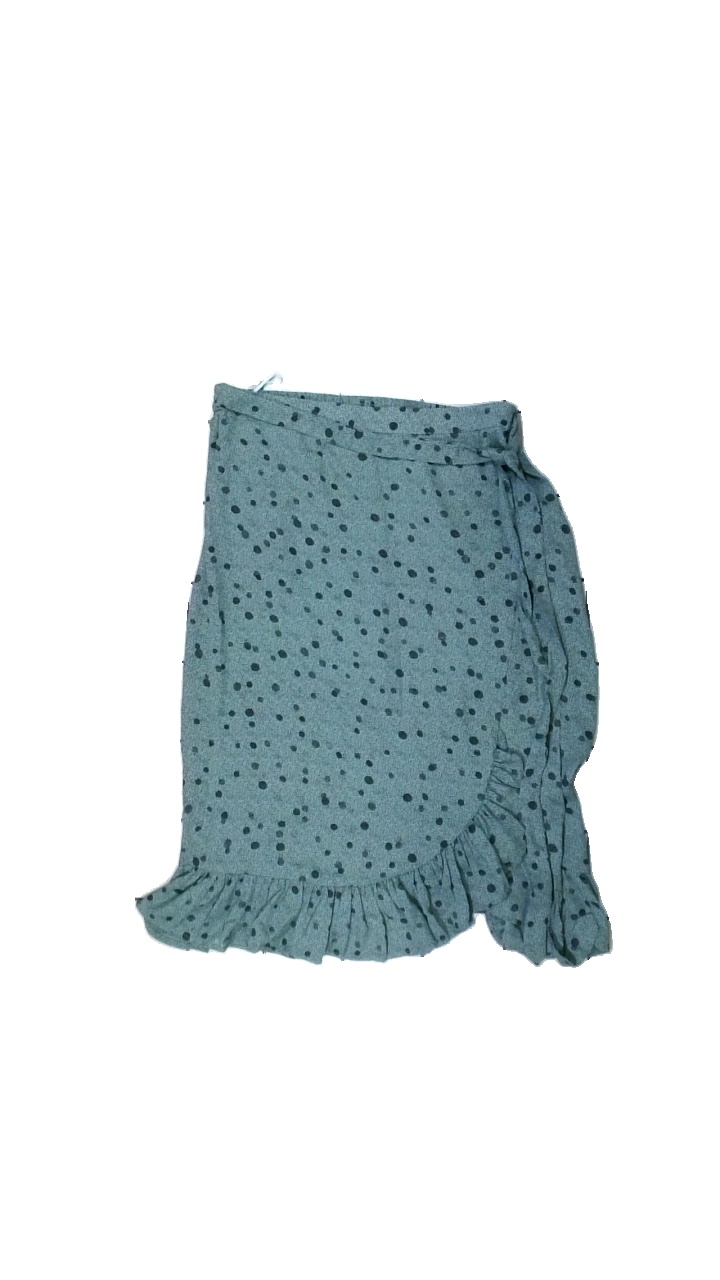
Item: Skirt (Ladies)
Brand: Veromoda
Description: green skirt with black pattern
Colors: Black
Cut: Regular
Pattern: Other
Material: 100% Polyester
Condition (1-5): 5
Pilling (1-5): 5
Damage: damaged seam
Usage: Reuse
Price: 50-100